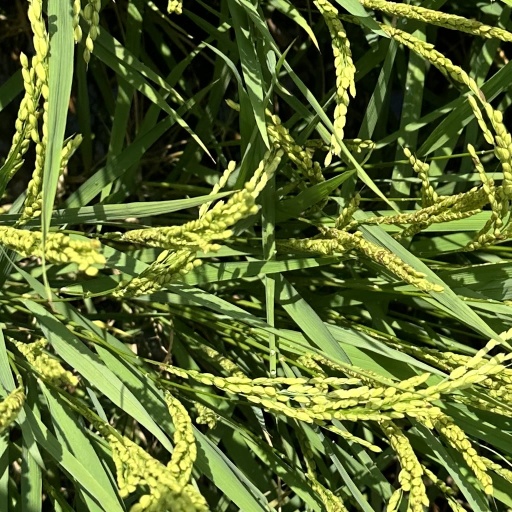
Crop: rice